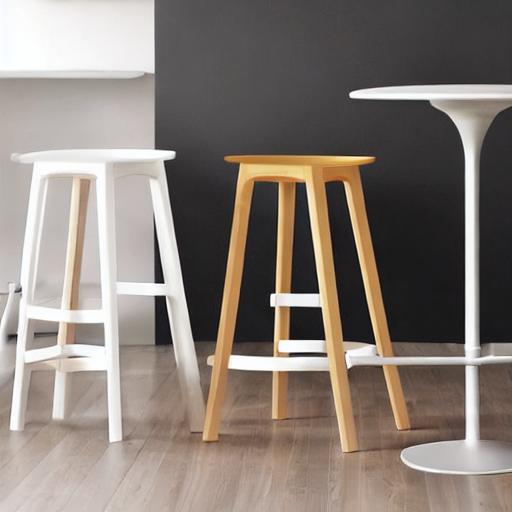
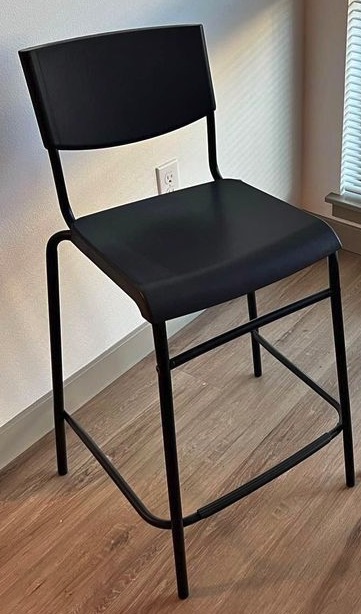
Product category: stool
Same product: no